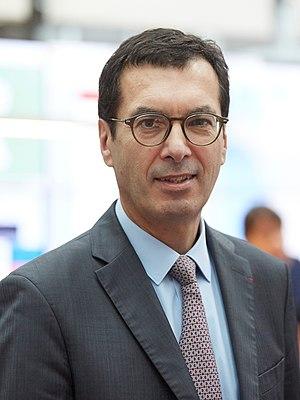
Jean-Pierre Farandou, Président SNCF
Cet article recense, par ordre chronologique, les présidents du conseil d'administration ou du directoire de la Société nationale des chemins de fer français.
Jean-Pierre Farandou, né le 4 juillet 1957 à Bordeaux, est un dirigeant d’entreprises français. Ayant fait presque toute sa carrière au sein de la Société nationale des chemins de fer français — où il est entré en 1981 — ou de ses filiales, il est président du transporteur Keolis de 2012 à 2019 puis président de la SNCF depuis novembre 2019.